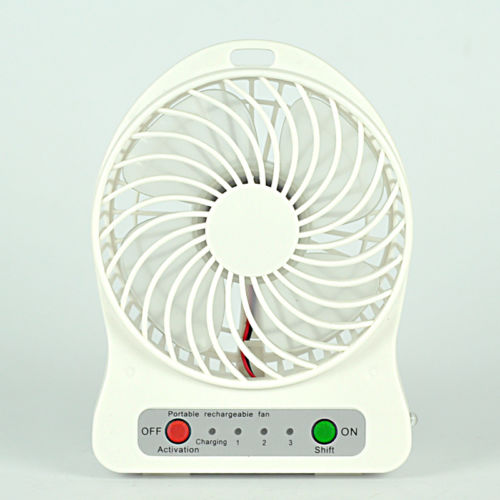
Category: fan